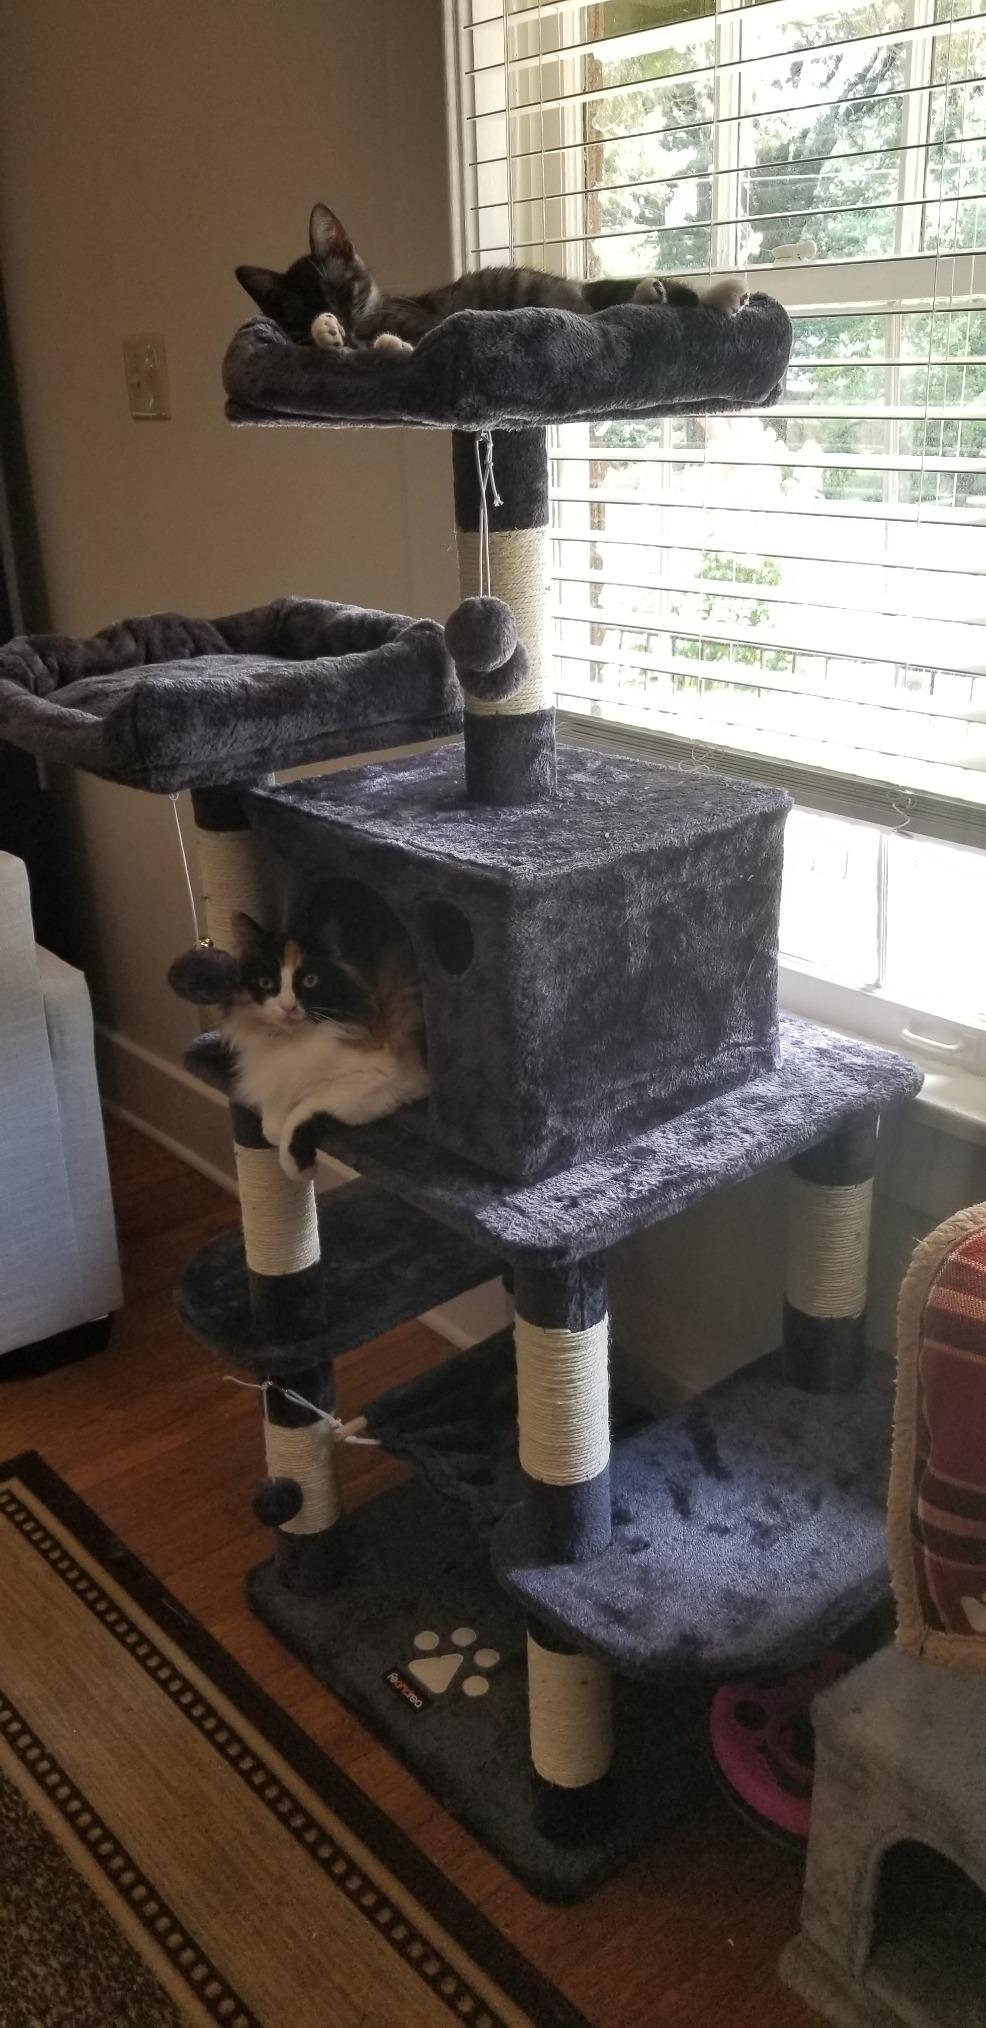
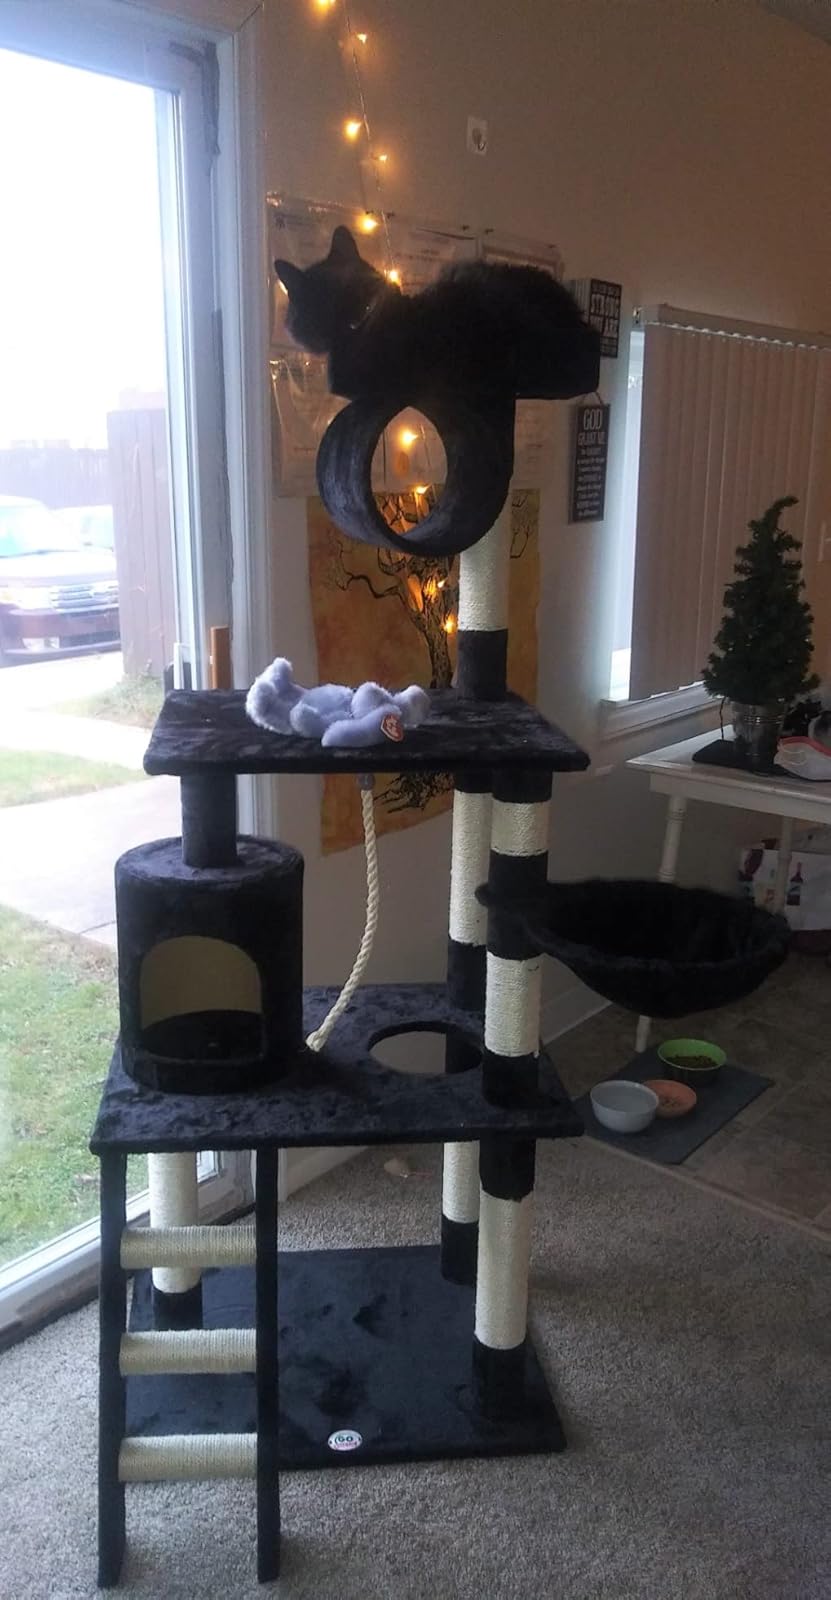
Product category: items_cat tree
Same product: no